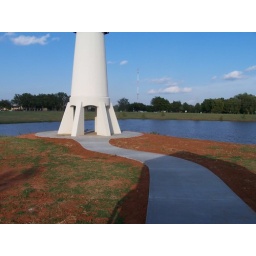
9/18/2007 - More landscaping done at the lighthouse. A sidewalk has been added from the bridge to around the lighthouse.